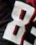
Number: 8